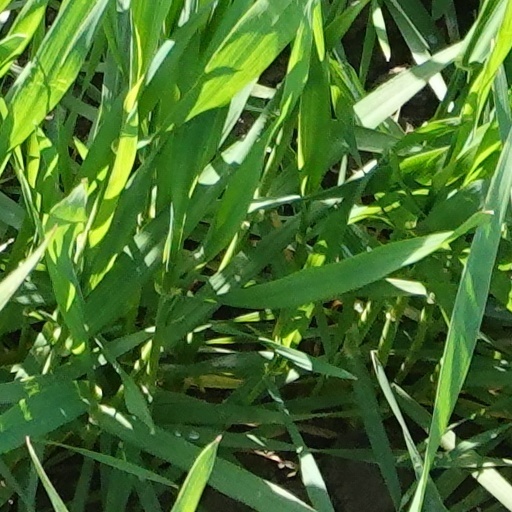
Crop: wheat